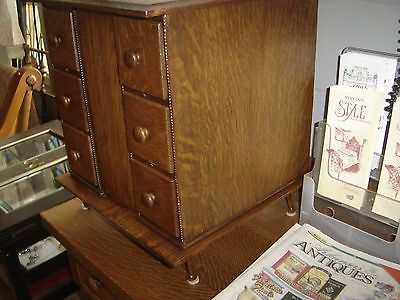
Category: cabinet